Victorian Railways K class

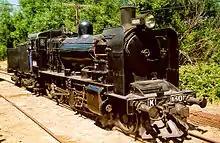
Preserved K 160 in operation on the Victorian Goldfields Railway, 19 December 2004

With the rail preservation movement well under way by the late 1960s, many ex-VR locomotives were sold to local councils for display in municipal parks or near railway stations. The K had a further advantage over other classes in this respect: because VR offered the locomotives for the price of their scrap value (plus the cost of freight to their eventual destination), the relatively lightweight K represented a comparatively cheap locomotive purchase. The large number of preserved K class locomotives is in stark contrast to the fate of VR's remaining fleet of 73 larger, heavier N class locomotives, all of which (other than the one example retained for display at the Newport Railway Museum) were scrapped.